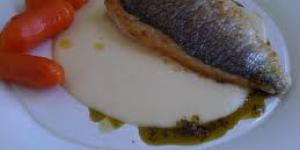
dorada con pure